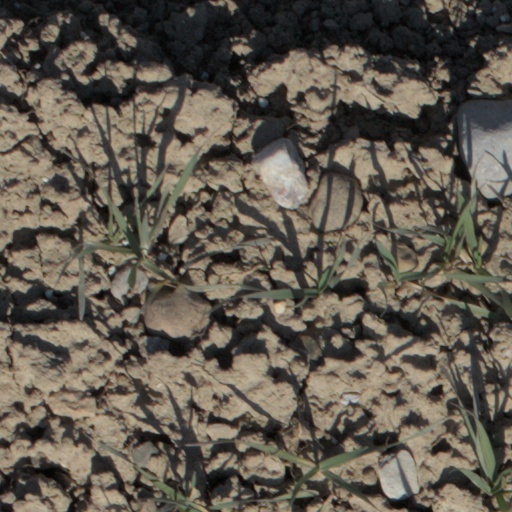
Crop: wheat